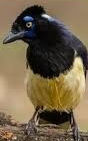
Species: PLUSH CRESTED JAY
Scientific name: CYANOCORAX CHRYSOPS
ImageNet parent category: jay